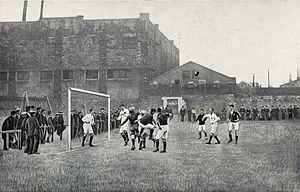
Finale de la Coupe de France de football 1916 (Trophée de France) entre l'Olympique (en clair) et l'Etoile des Deux Lacs (en foncé).
La Coupe de France de football 1916 peut être considérée comme la 9ᵉ et dernière édition du Trophée de France, compétition organisée par le Comité français interfédéral entre les vainqueurs de chaque fédération qui le compose.
L'Olympique est un club de football français fondé en 1908, disparu en 1926 en fusionnant avec le Red Star Club et situé à Pantin, puis à Paris.
L'Étoile des Deux Lacs est un club de football français fondé en 1898 et disparu à une date indéterminée. Le club était affilié à la Fédération gymnastique et sportive des patronages de France.